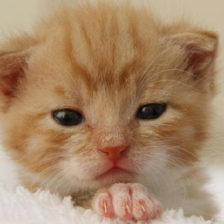
Label: animals